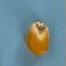
Maize quality: Good